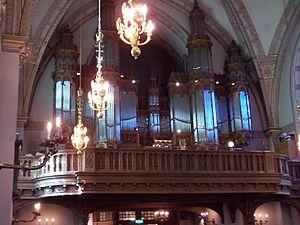
L'église Sainte-Claire est une église du centre-ville de Stockholm en Suède.